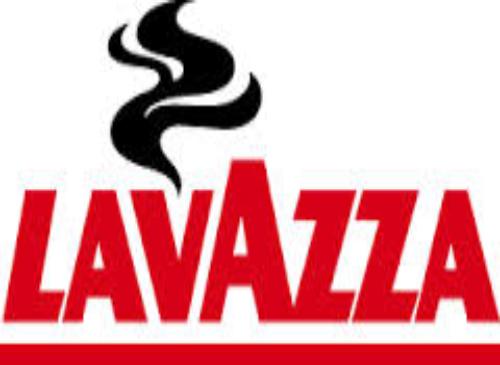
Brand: LAVAZZA
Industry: Food